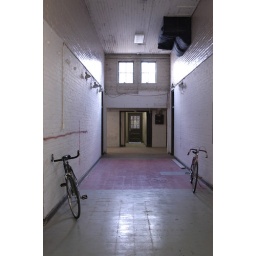
yes that is a couch on the ceiling. This is in the LSU art building outside of a friend's darkroom